Päivi Räsänen

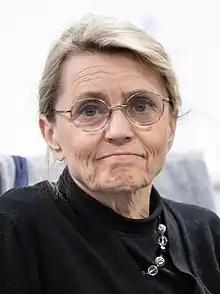
Räsänen in 2023

Päivi Maria Räsänen, née Kuvaja (born 19 December 1959), is a Finnish politician. The chairwoman of the Christian Democrats from 2004 to 2015, she was the Minister of the Interior of Finland between 2011 and 2015.